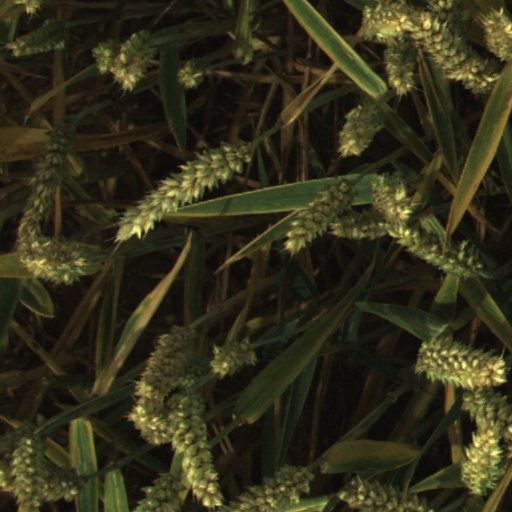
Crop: wheat